Honor Molloy

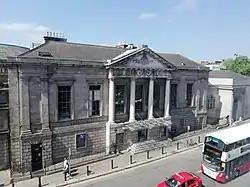
Dublin's Gate Theatre, where Molloy's parents worked.

As a child, Molloy appeared as Noeleen Feeney, the daughter of her father's character Oliver Feeney, on the RTÉ drama serial "Tolka Row". Set in a fictional housing estate on the northside of Dublin, the drama ran for five series from 1964–1968.